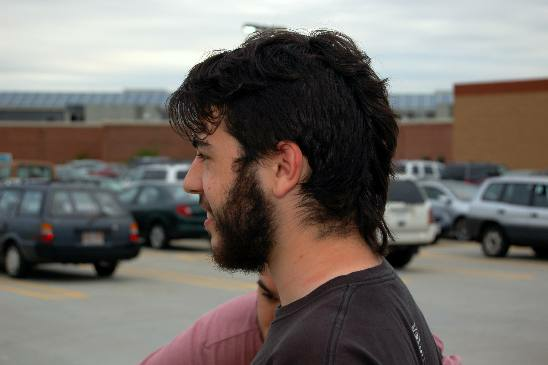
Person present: Yes